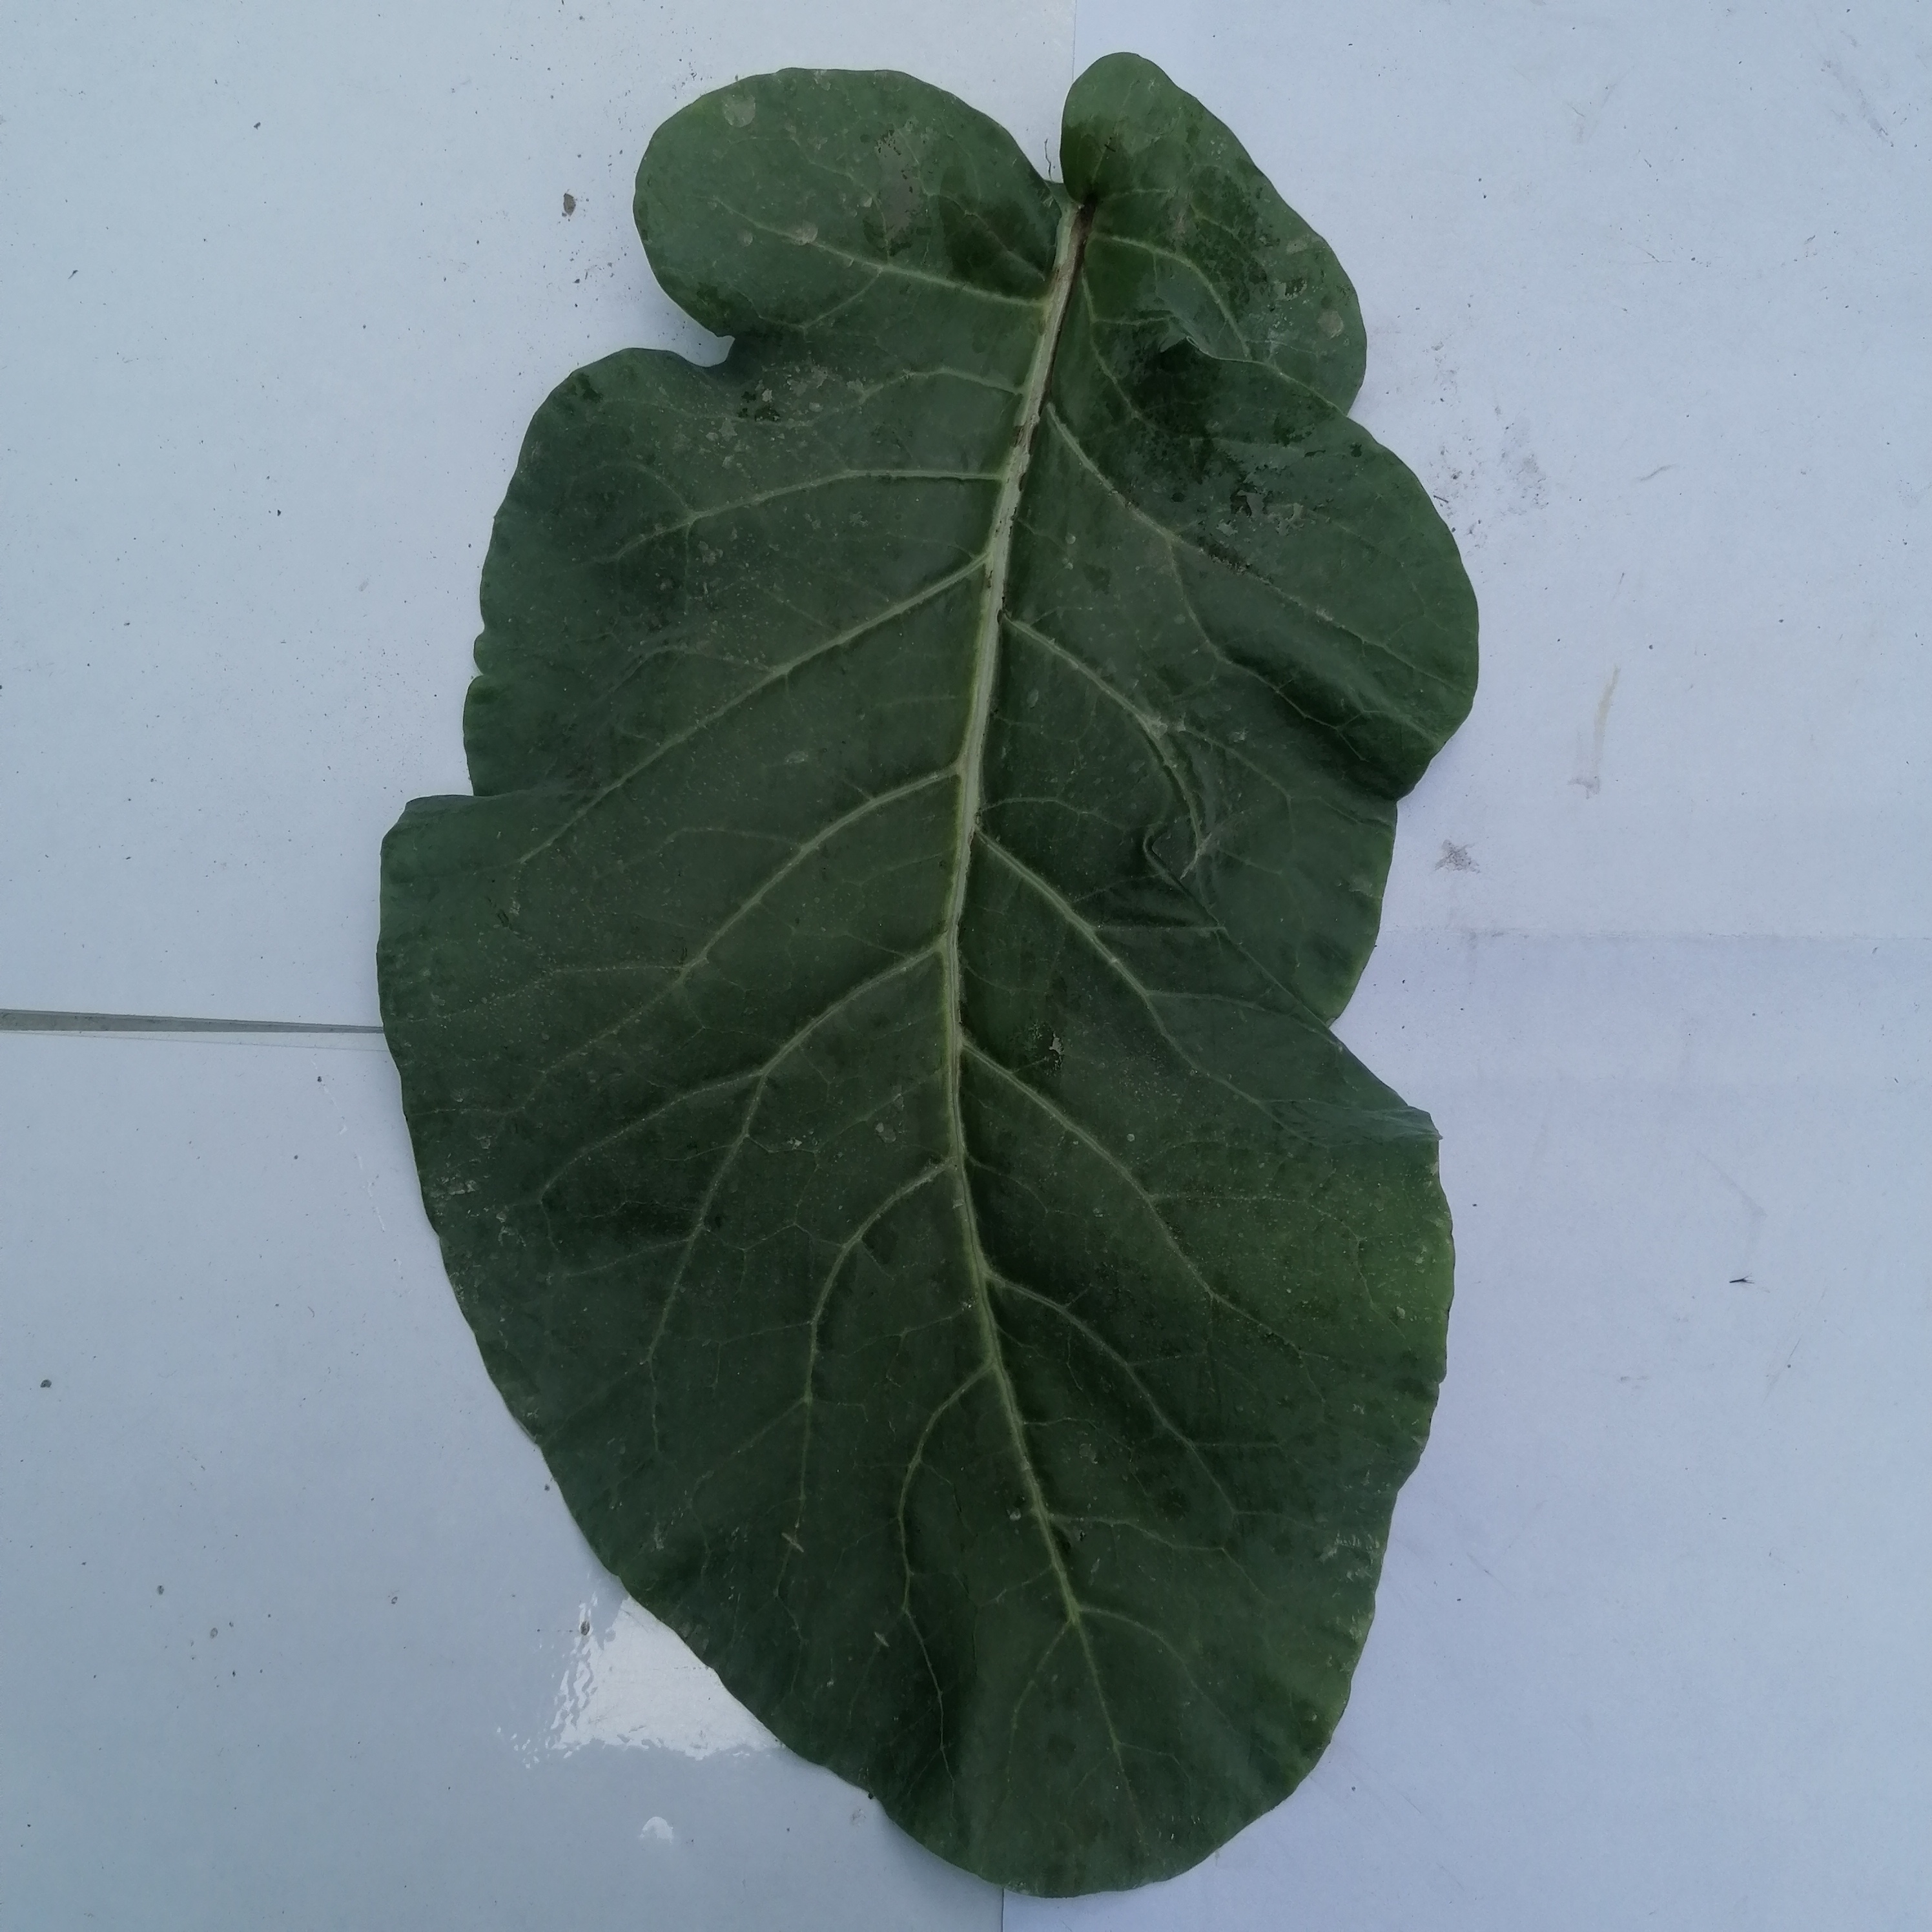
Label: Healthy